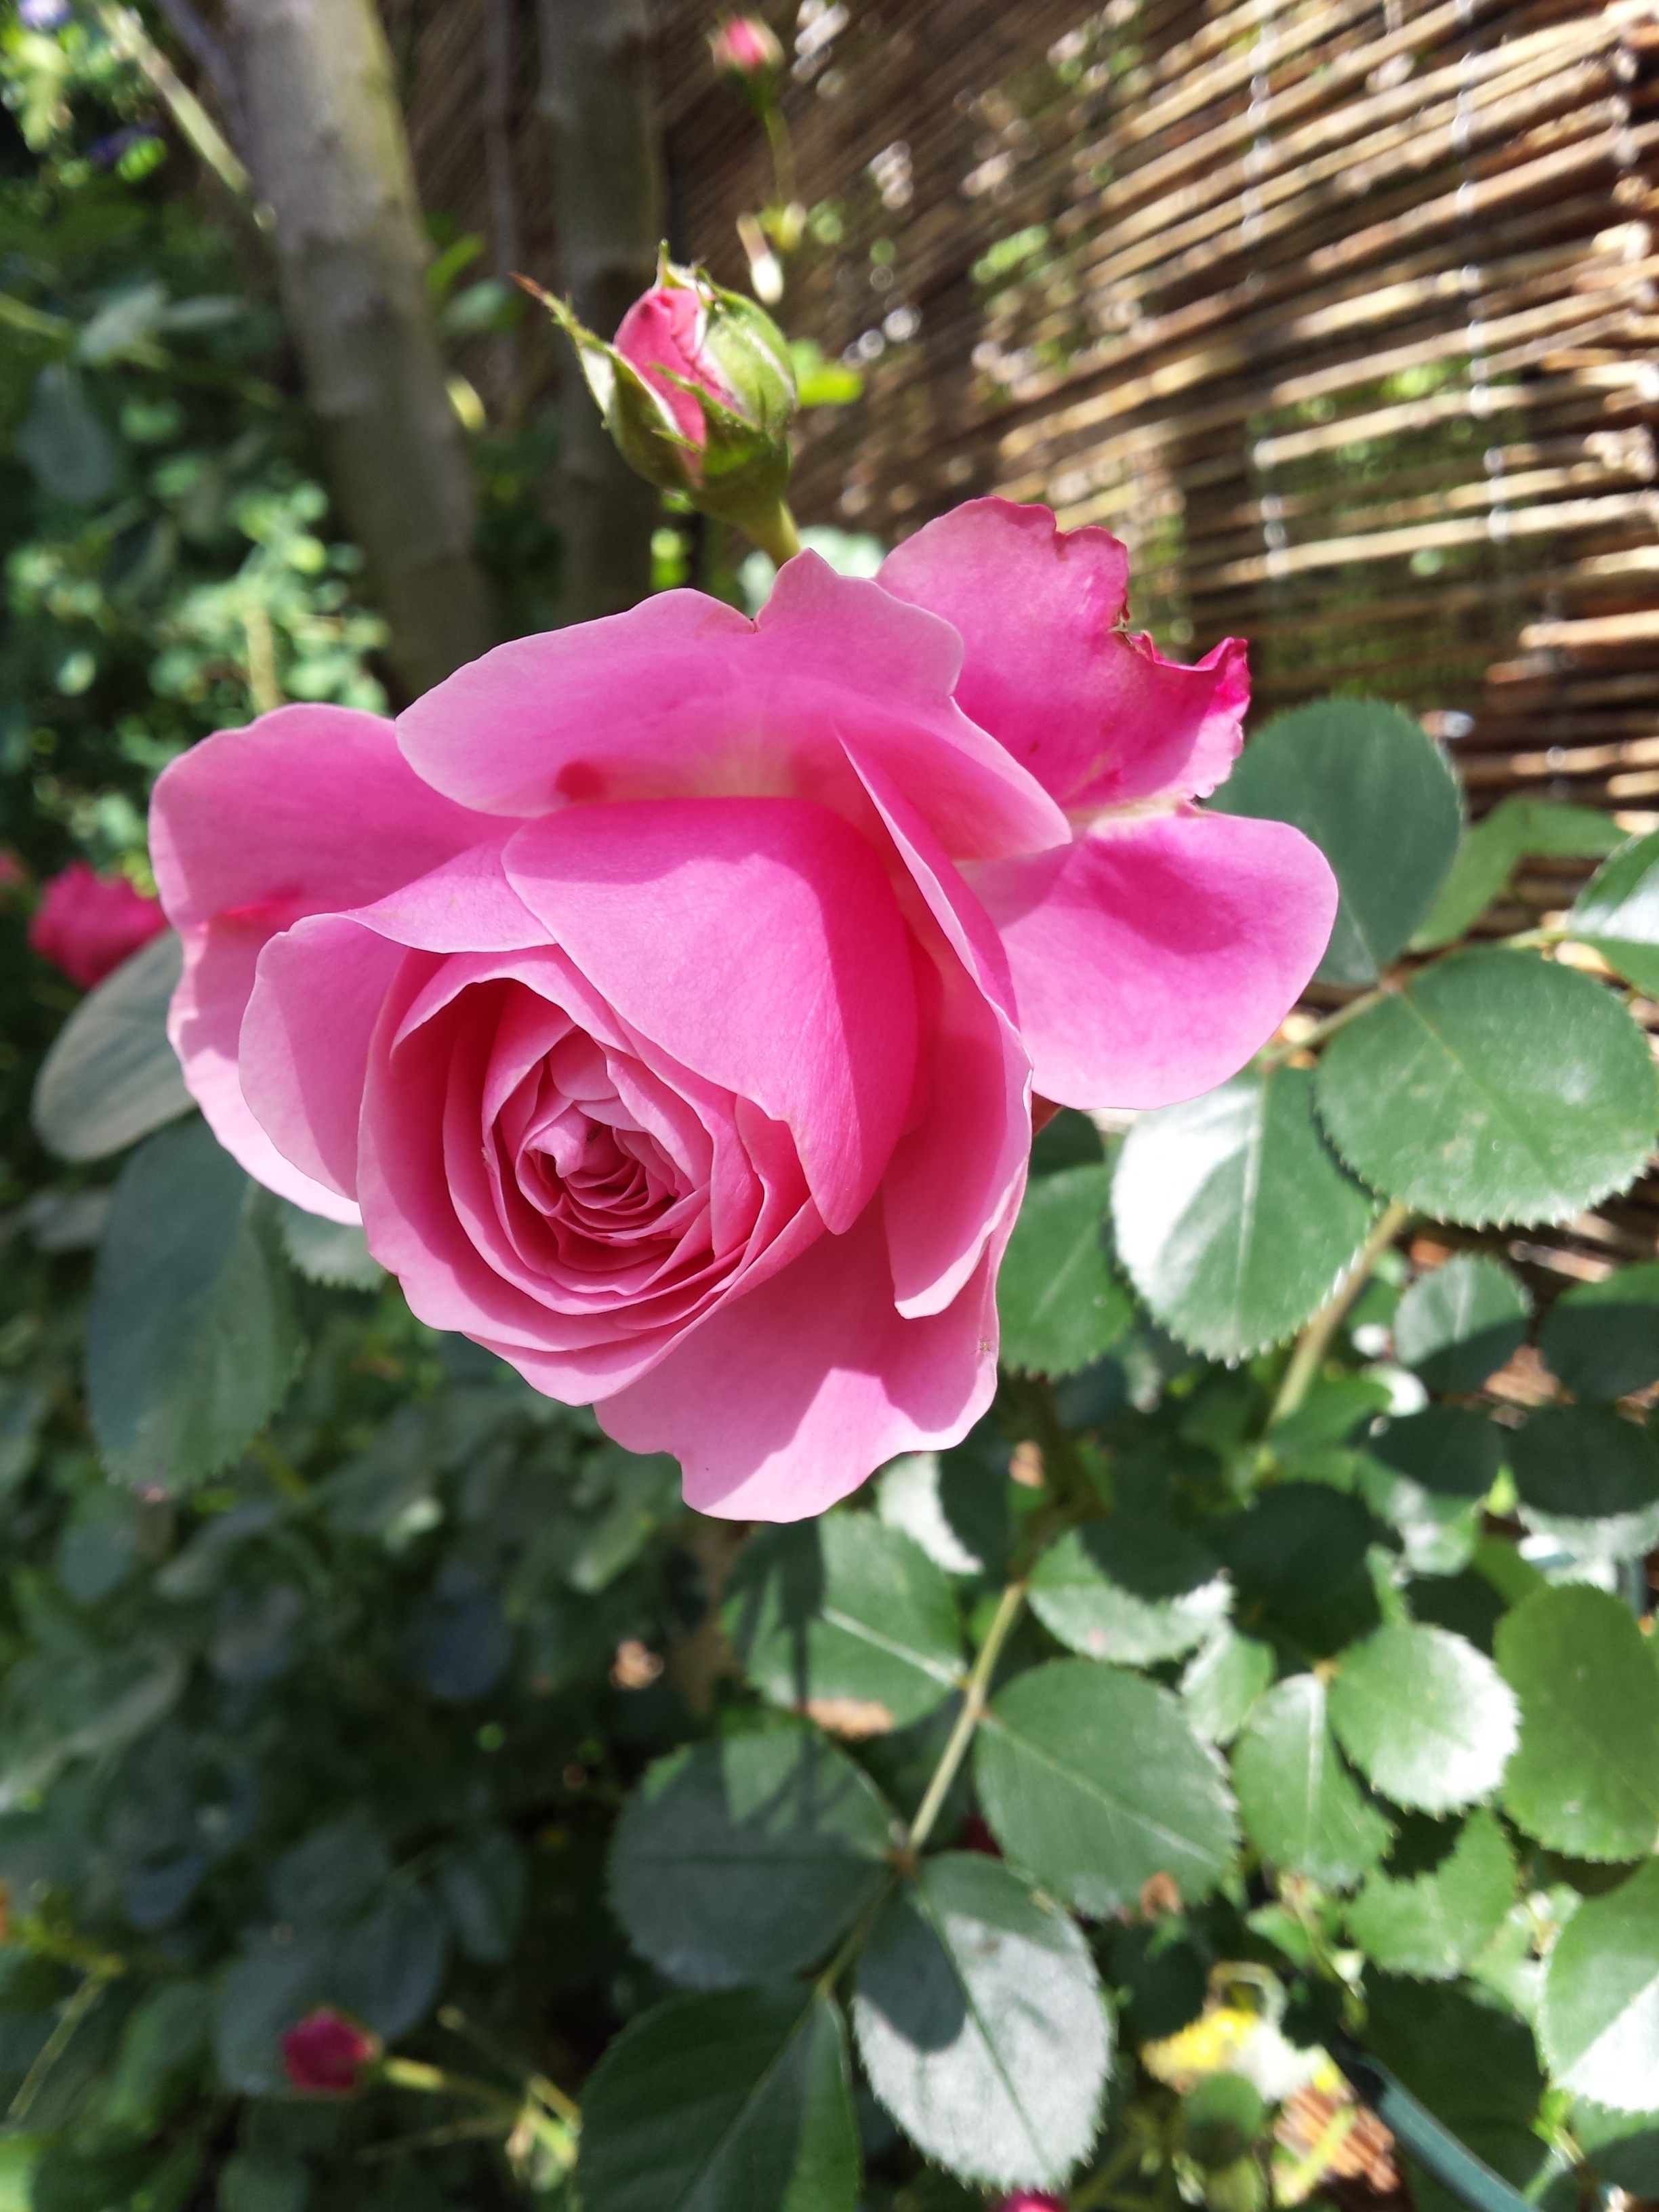
plant, flower, petal, rose, botany, pink, flora, floribunda, rambler, flowering plant, garden roses, rose family, land plant, rosa centifolia, rose order